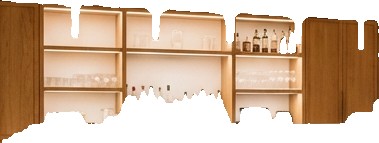
Surface category: cabinetry